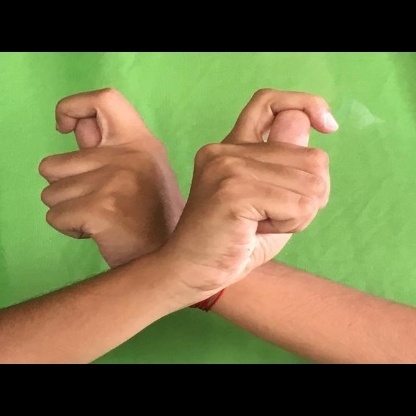
Mudra: Berunda